Describe the emotion expressed in this image:  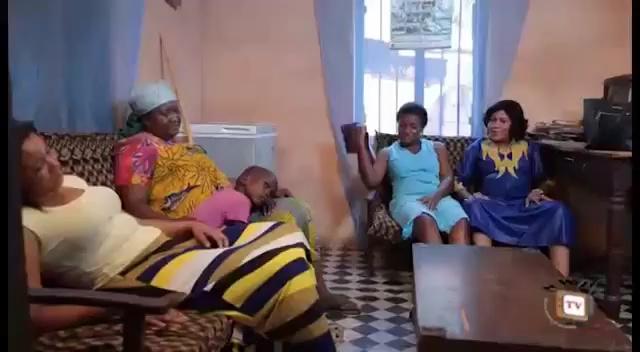
This person displays Suffering, valence and arousal with low intensity.